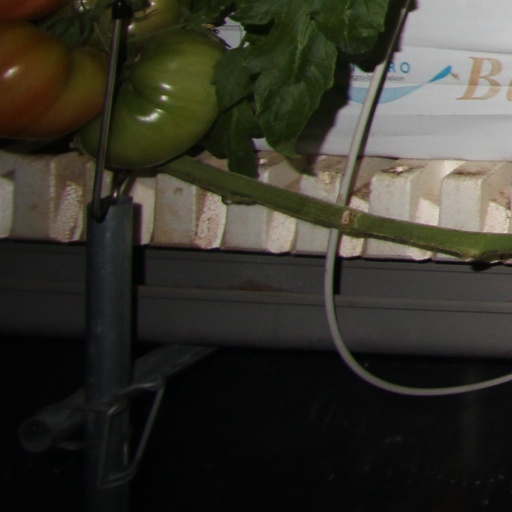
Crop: tomato